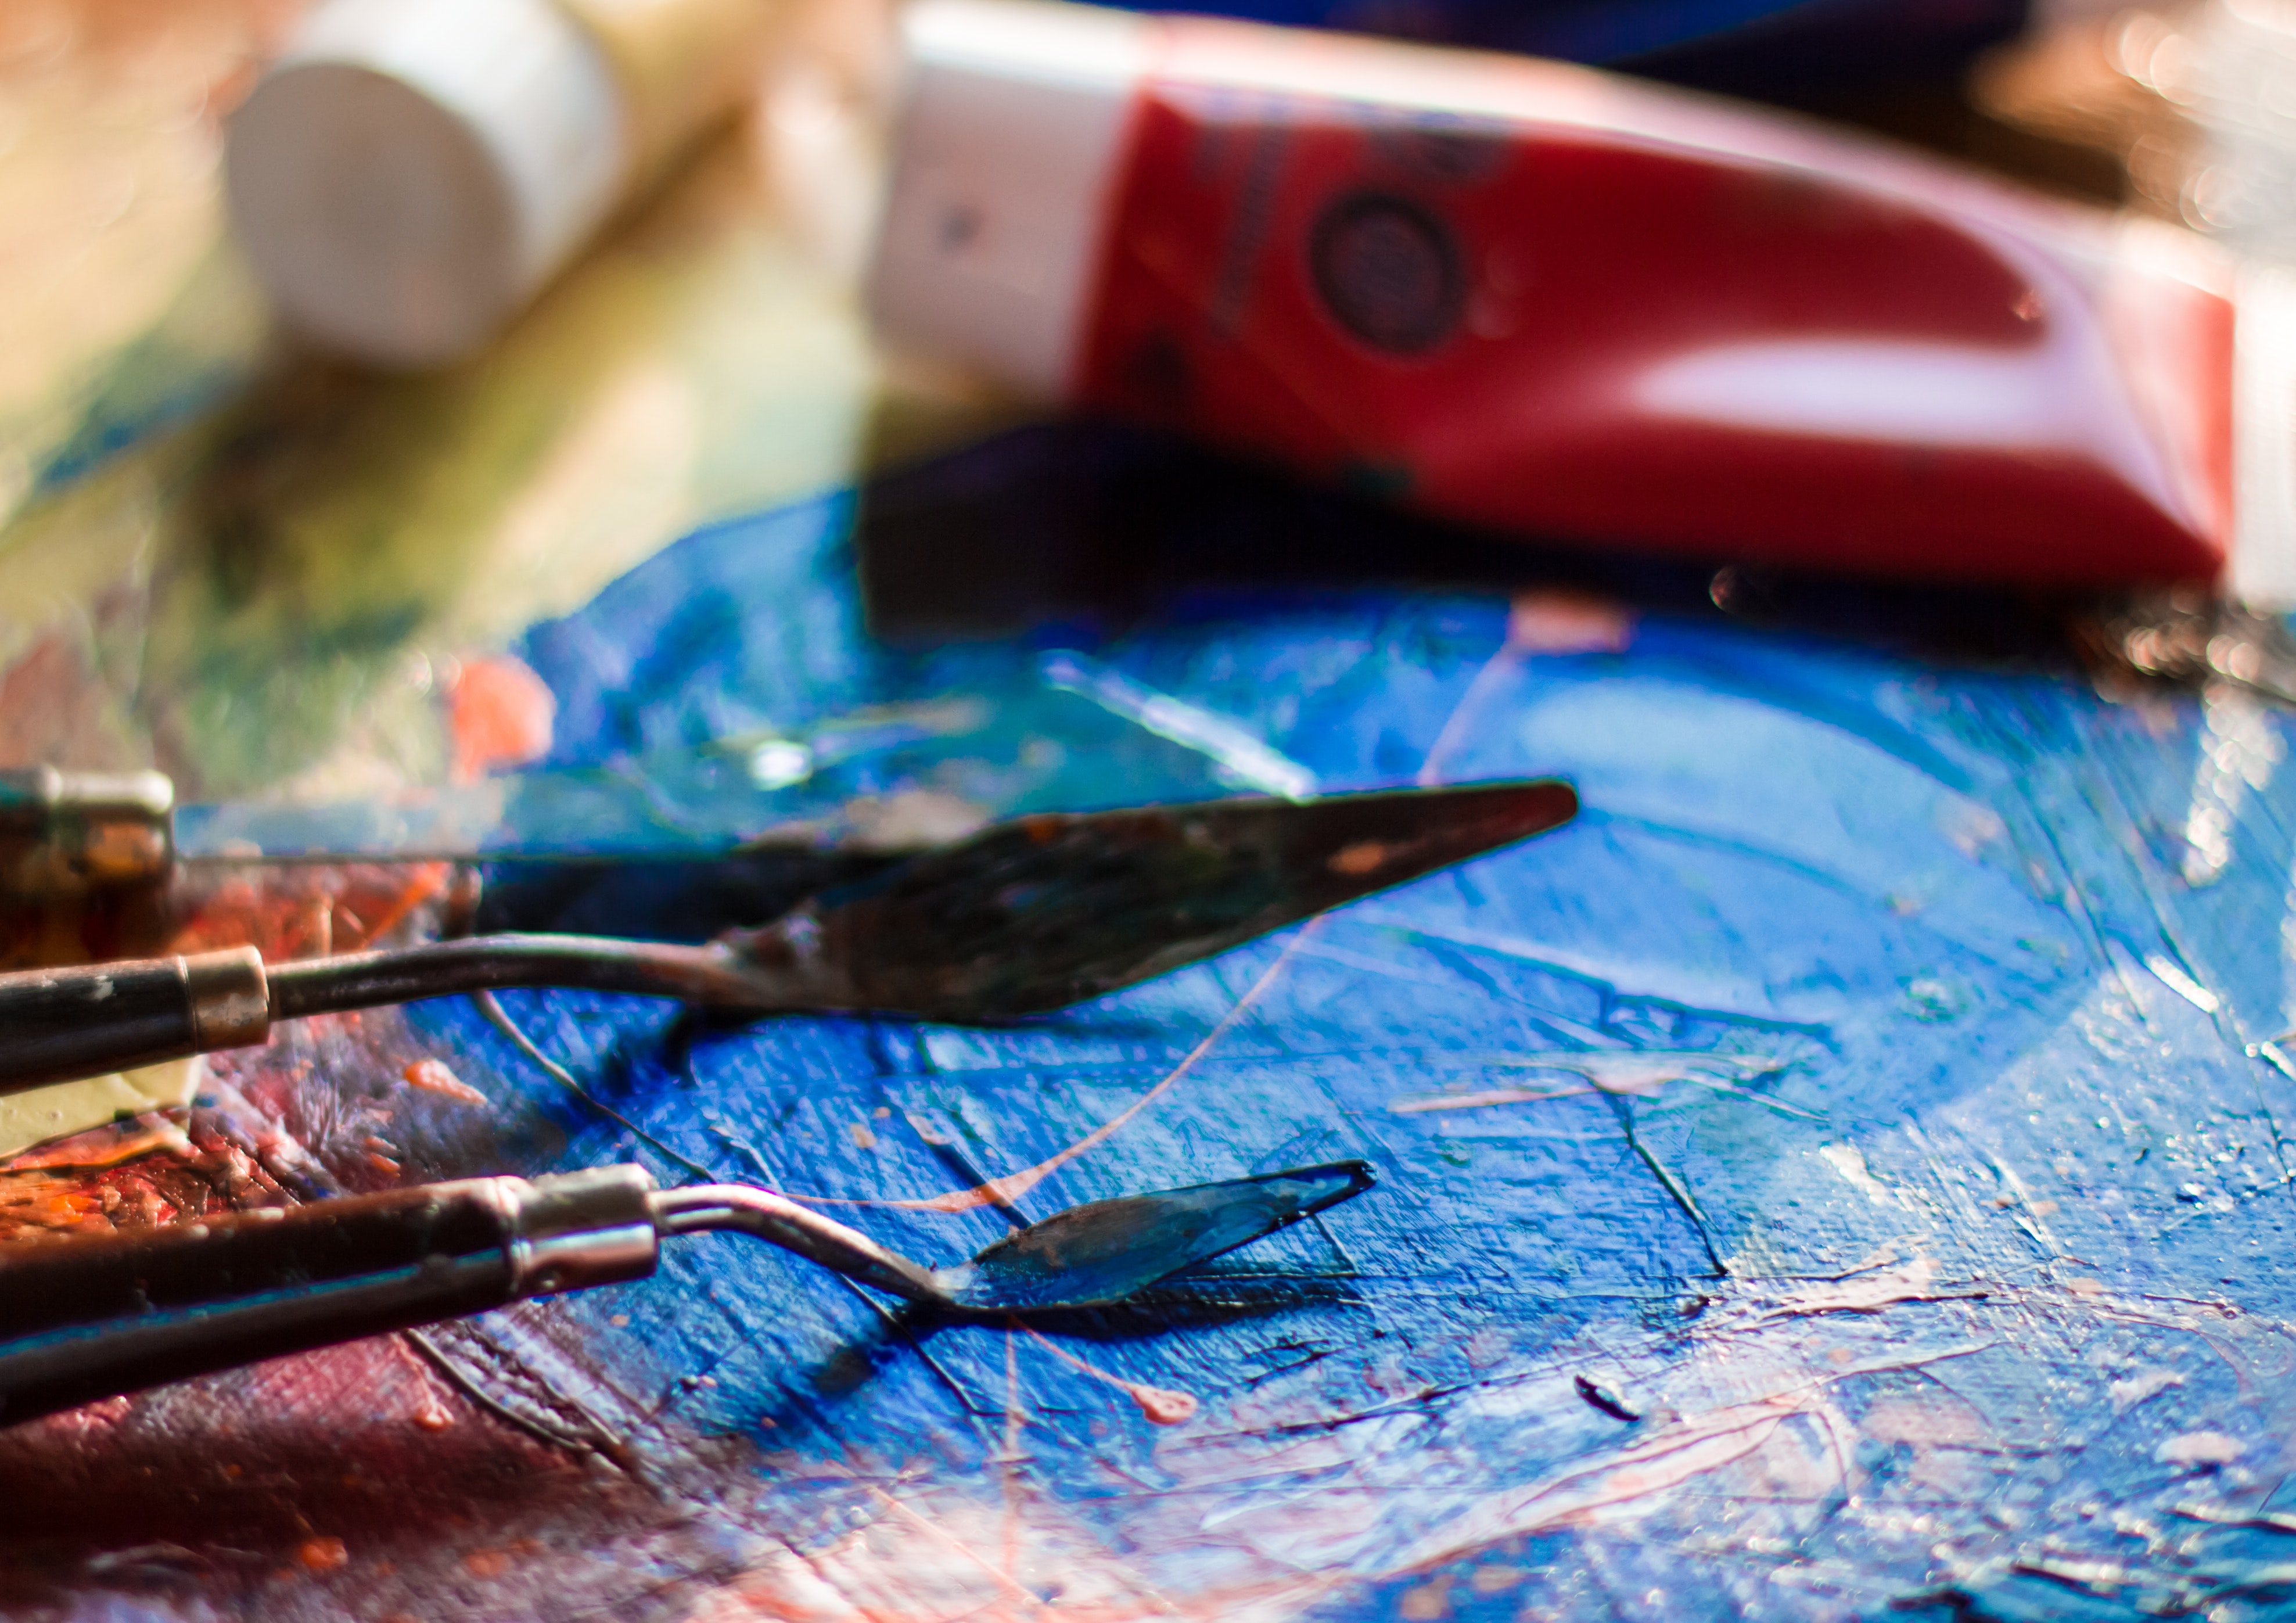
scissors, tool, office supplies